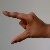
The image shows a hand gesture representing the letter 'Z' in Indian Sign Language.